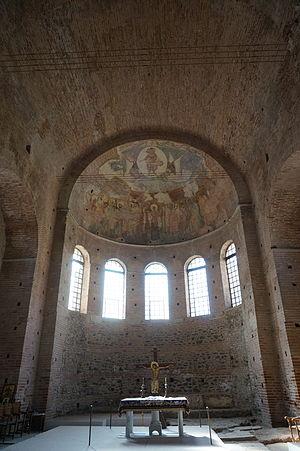
vue de la rotonde de st-georges.
L'arc de Galère est un monument tétrachique de Thessalonique construit entre 299 et 305. Contrairement à son appellation, il ne s'agit pas d'un arc de triomphe mais de la dernière baie restante d'un tétrapyle.